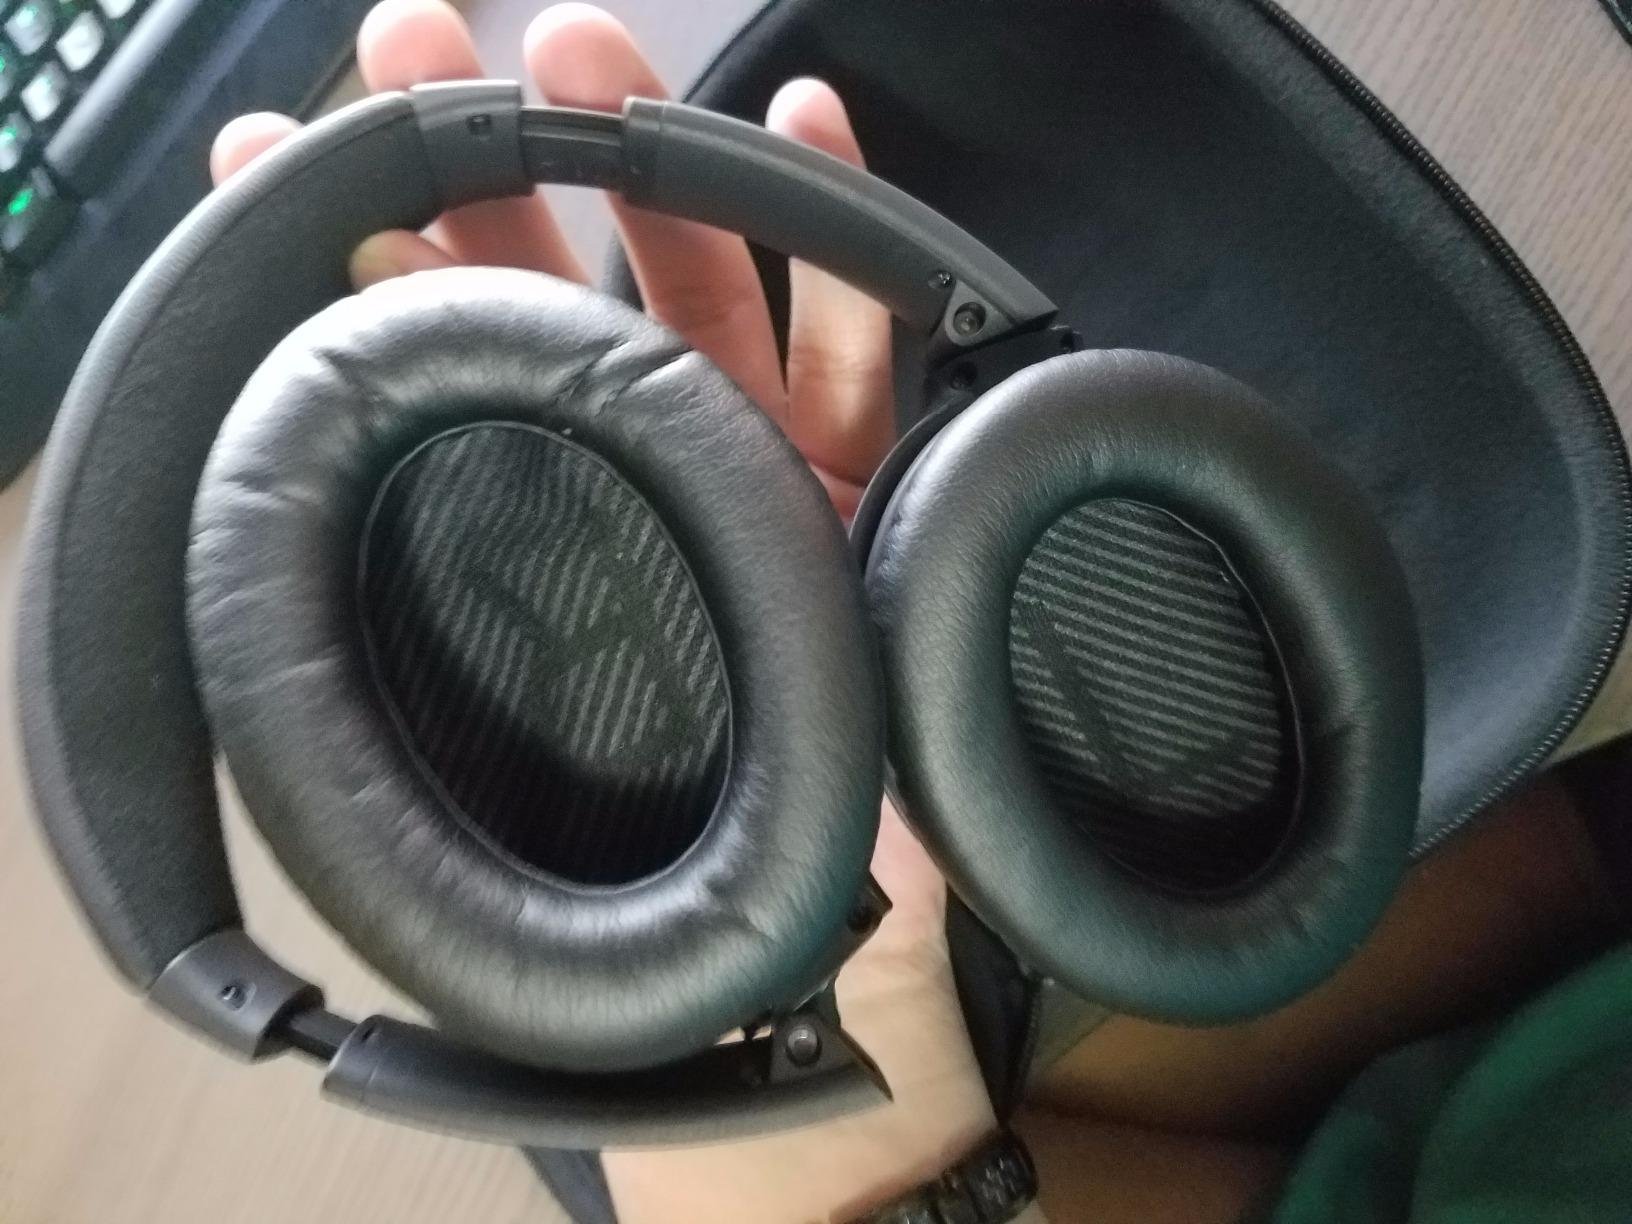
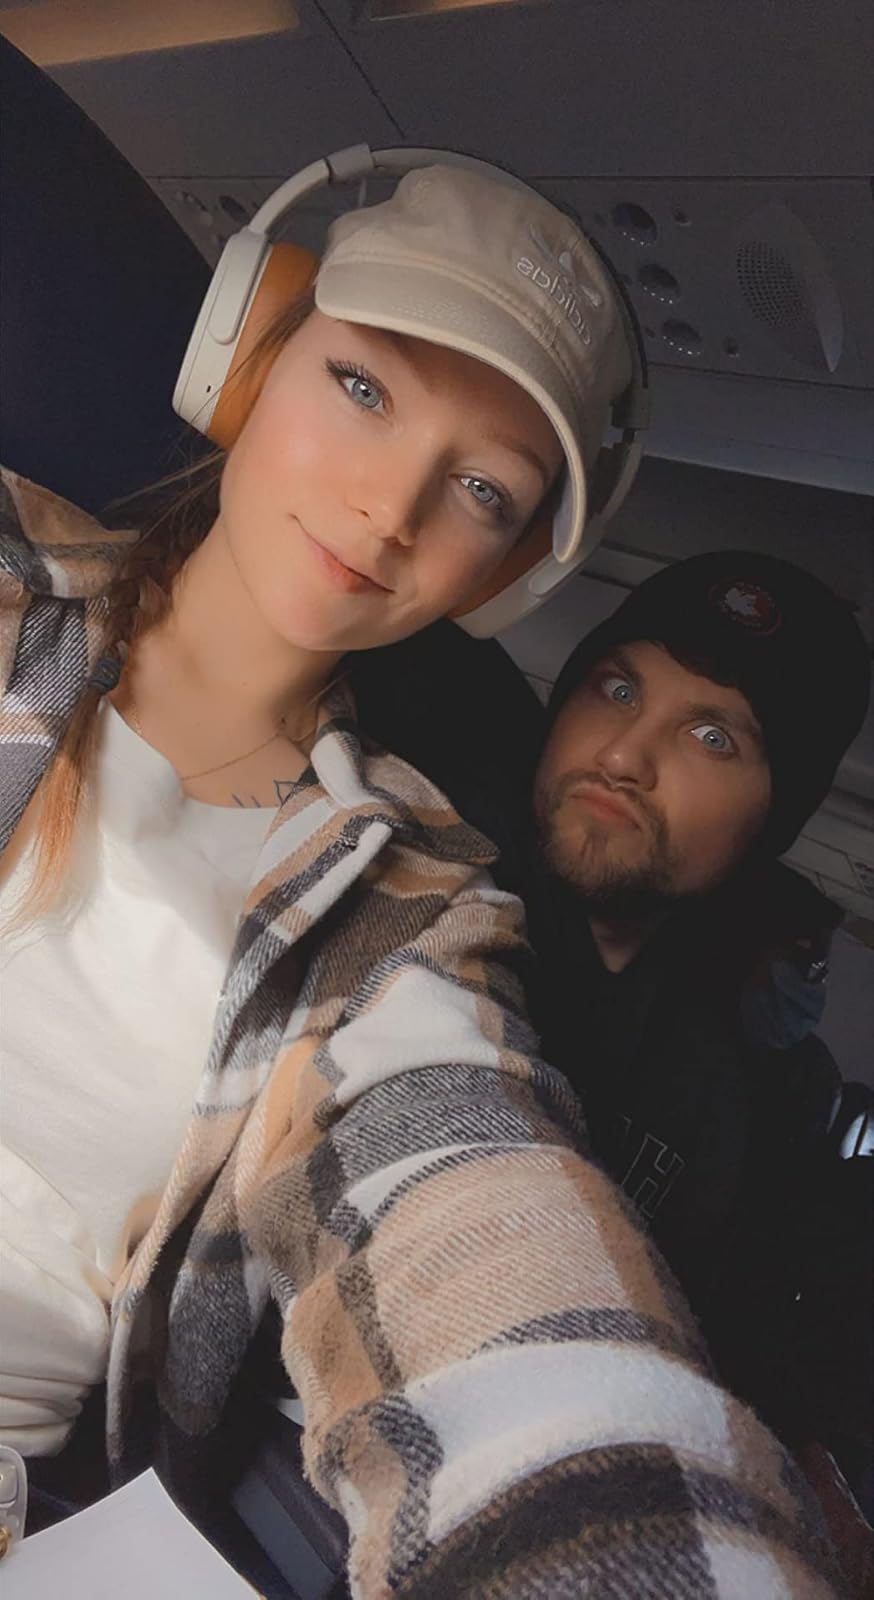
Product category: headphones
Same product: no